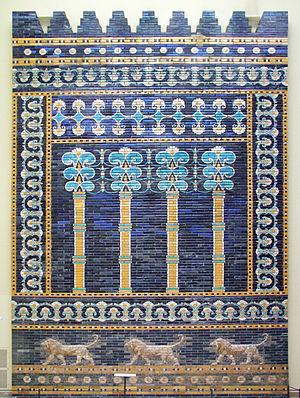
Babylone était une ville antique de Mésopotamie. C'est aujourd'hui un site archéologique majeur qui prend la forme d'un champ de ruines incluant des reconstructions partielles dans un but politique ou touristique. Elle est située sur l'Euphrate dans ce qui est aujourd'hui l'Irak, à environ 100 km au sud de l'actuelle Bagdad, près de la ville moderne de Hilla.
La civilisation babylonienne s'épanouit en Mésopotamie du Sud du début du IIᵉ millénaire av. J.‑C. jusqu'au début de notre ère. Elle prit corps à partir de l'héritage des civilisations du Sud mésopotamien plus anciennes dont elle est historiquement la prolongation. Elle prend corps avec l'affirmation politique de Babylone, État qui fut à partir du XVIIIᵉ siècle av. J.-C. l'entité politique dominant le Sud mésopotamien, et ce pendant plus d'un millénaire.